Premiership of Boris Johnson

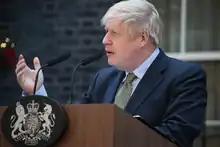
Johnson giving his first statement upon returning to 10 Downing Street following the 2019 general election

Under Johnson's leadership, the Conservative Party polled their largest share of votes since 1979 and won their largest number of seats since 1987, resulting in a landslide victory. Their total of 13.9 million votes was the largest number of votes won by any party since 1992. Their victory in the final contest of the election – the seat of St Ives, in Cornwall – took their total number of MPs to 365, giving them a majority of 80.